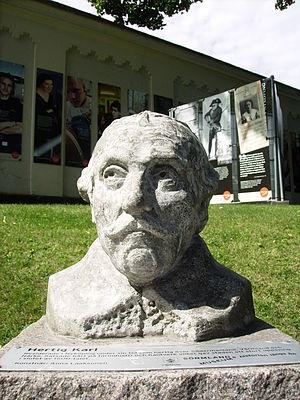
Charles IX de Suède est un prince de la dynastie Vasa né le 4 octobre 1550 à Stockholm et mort le 30 octobre 1611 à Nyköping. Dernier fils de Gustave Iᵉʳ, il est roi de Suède de 1604 à sa mort, après avoir assuré la régence du royaume dès 1599.